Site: brandenburg
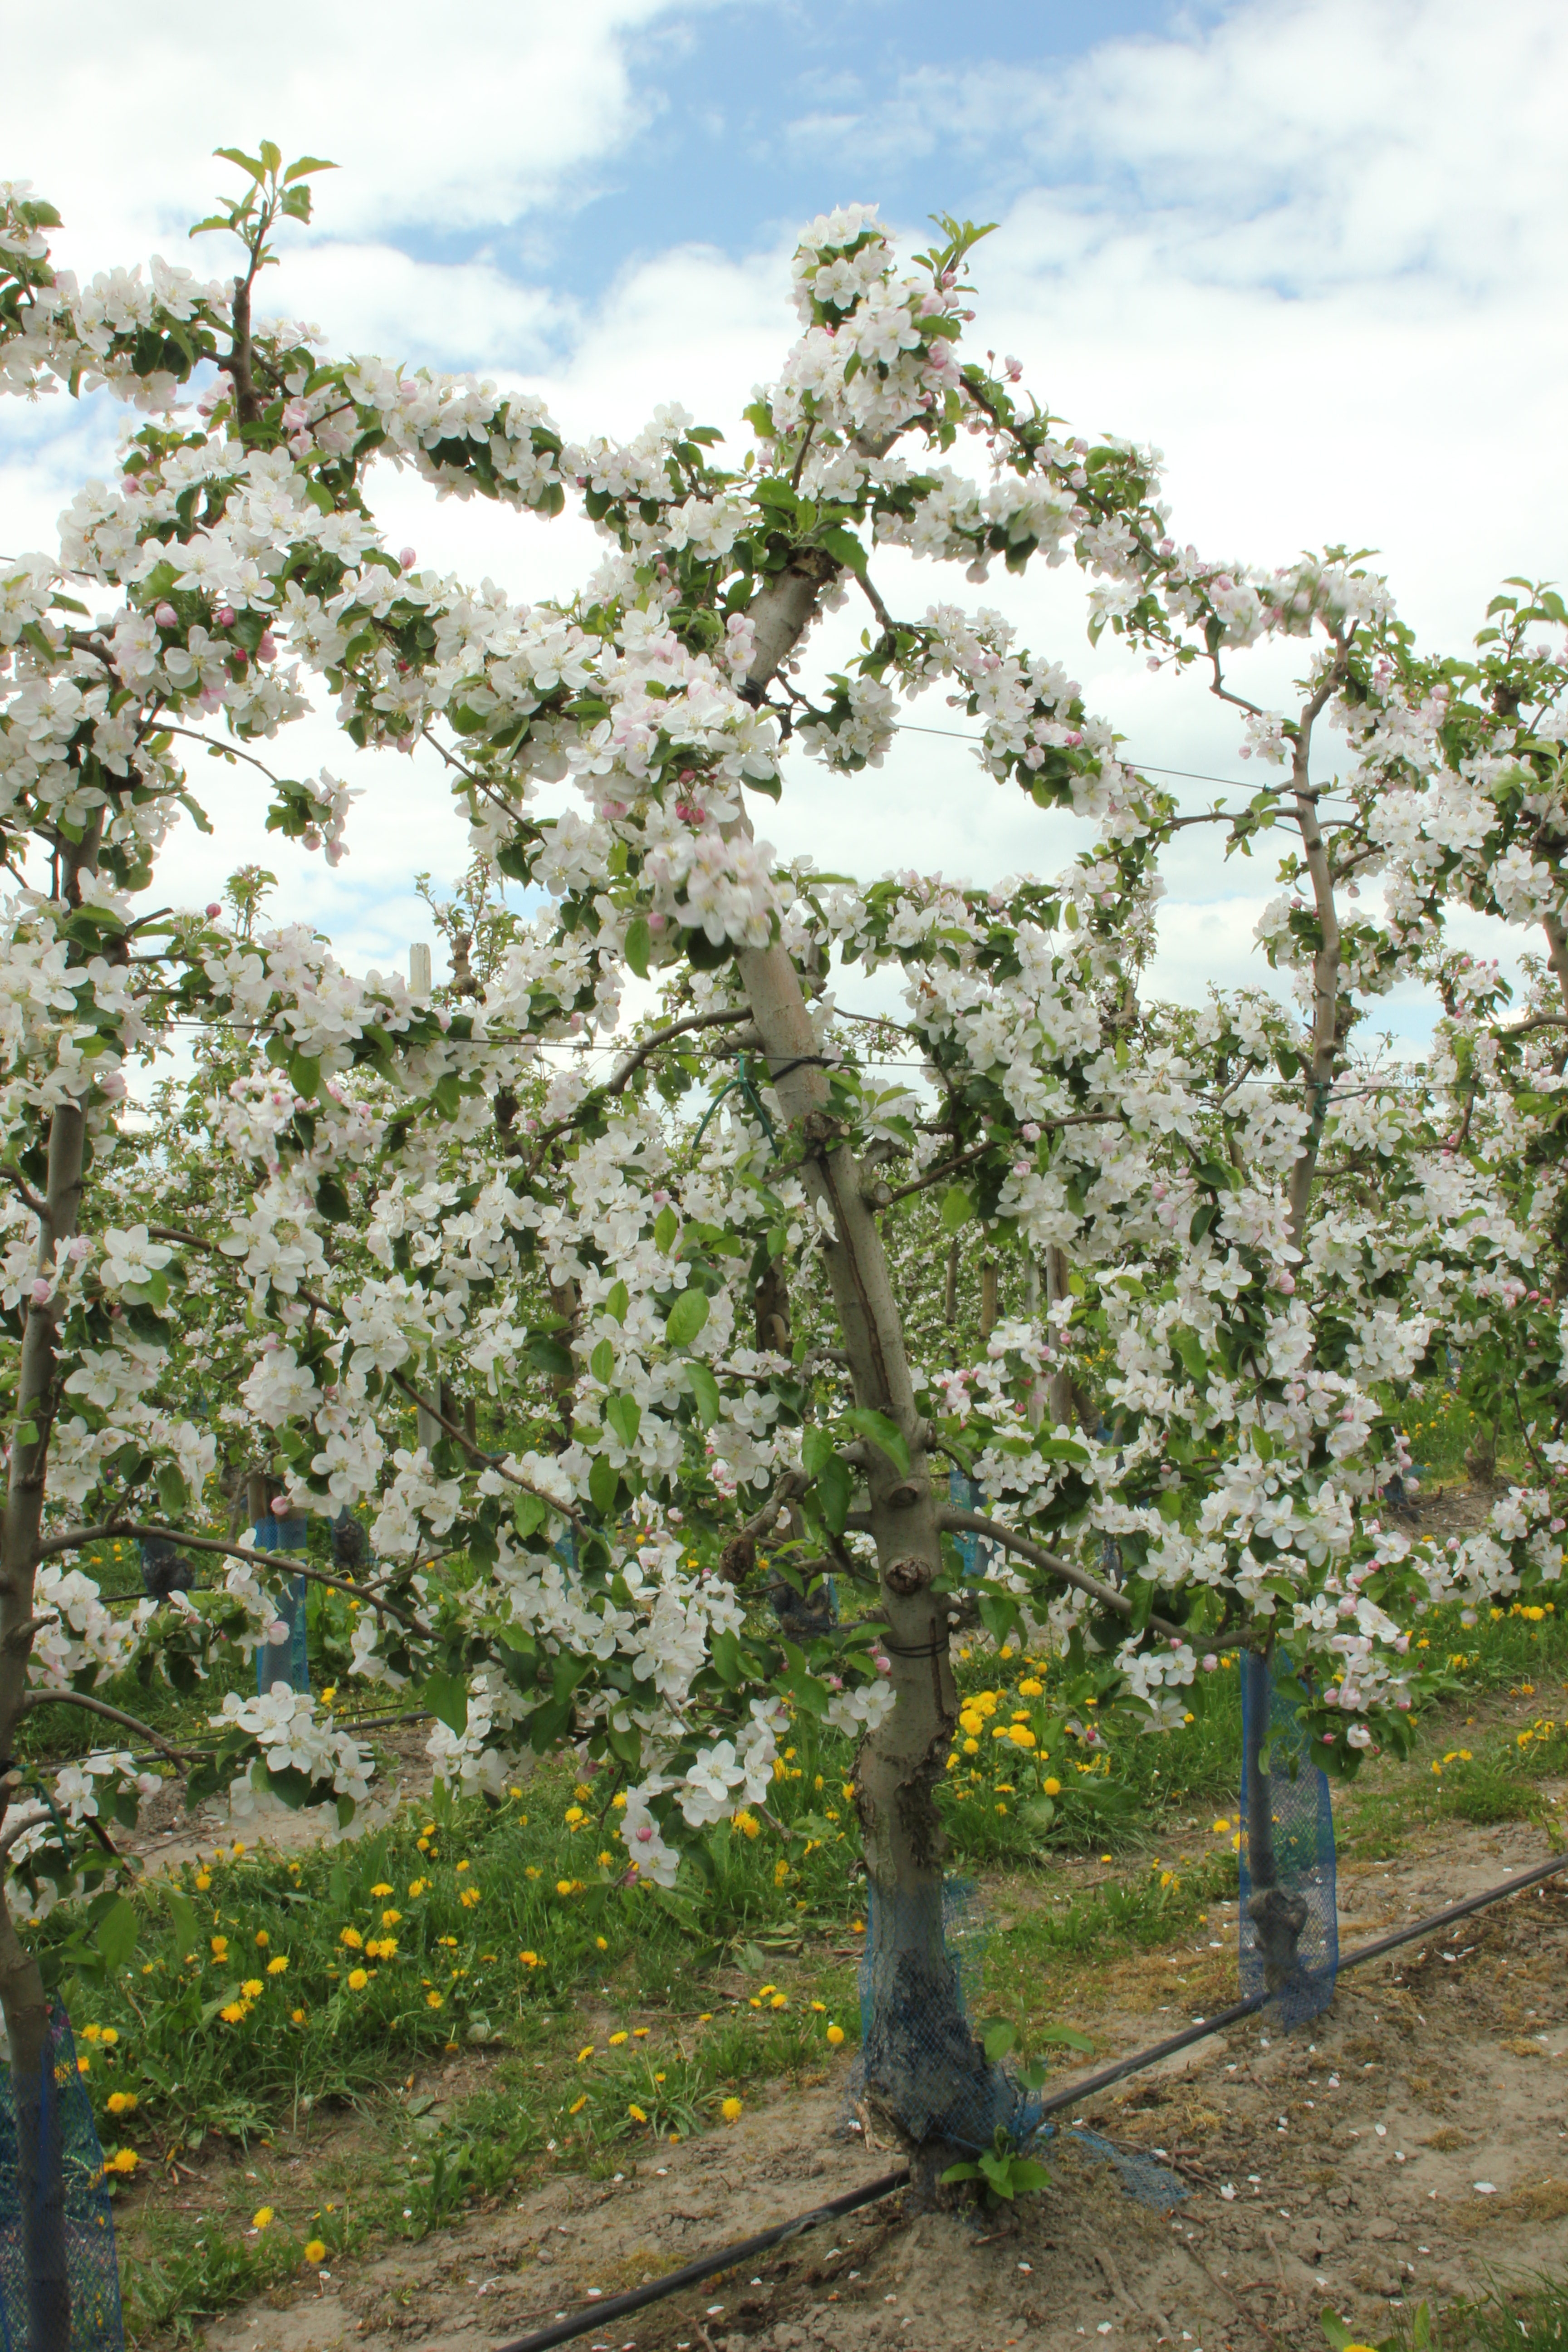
Growth stage (BBCH 65): Flowering